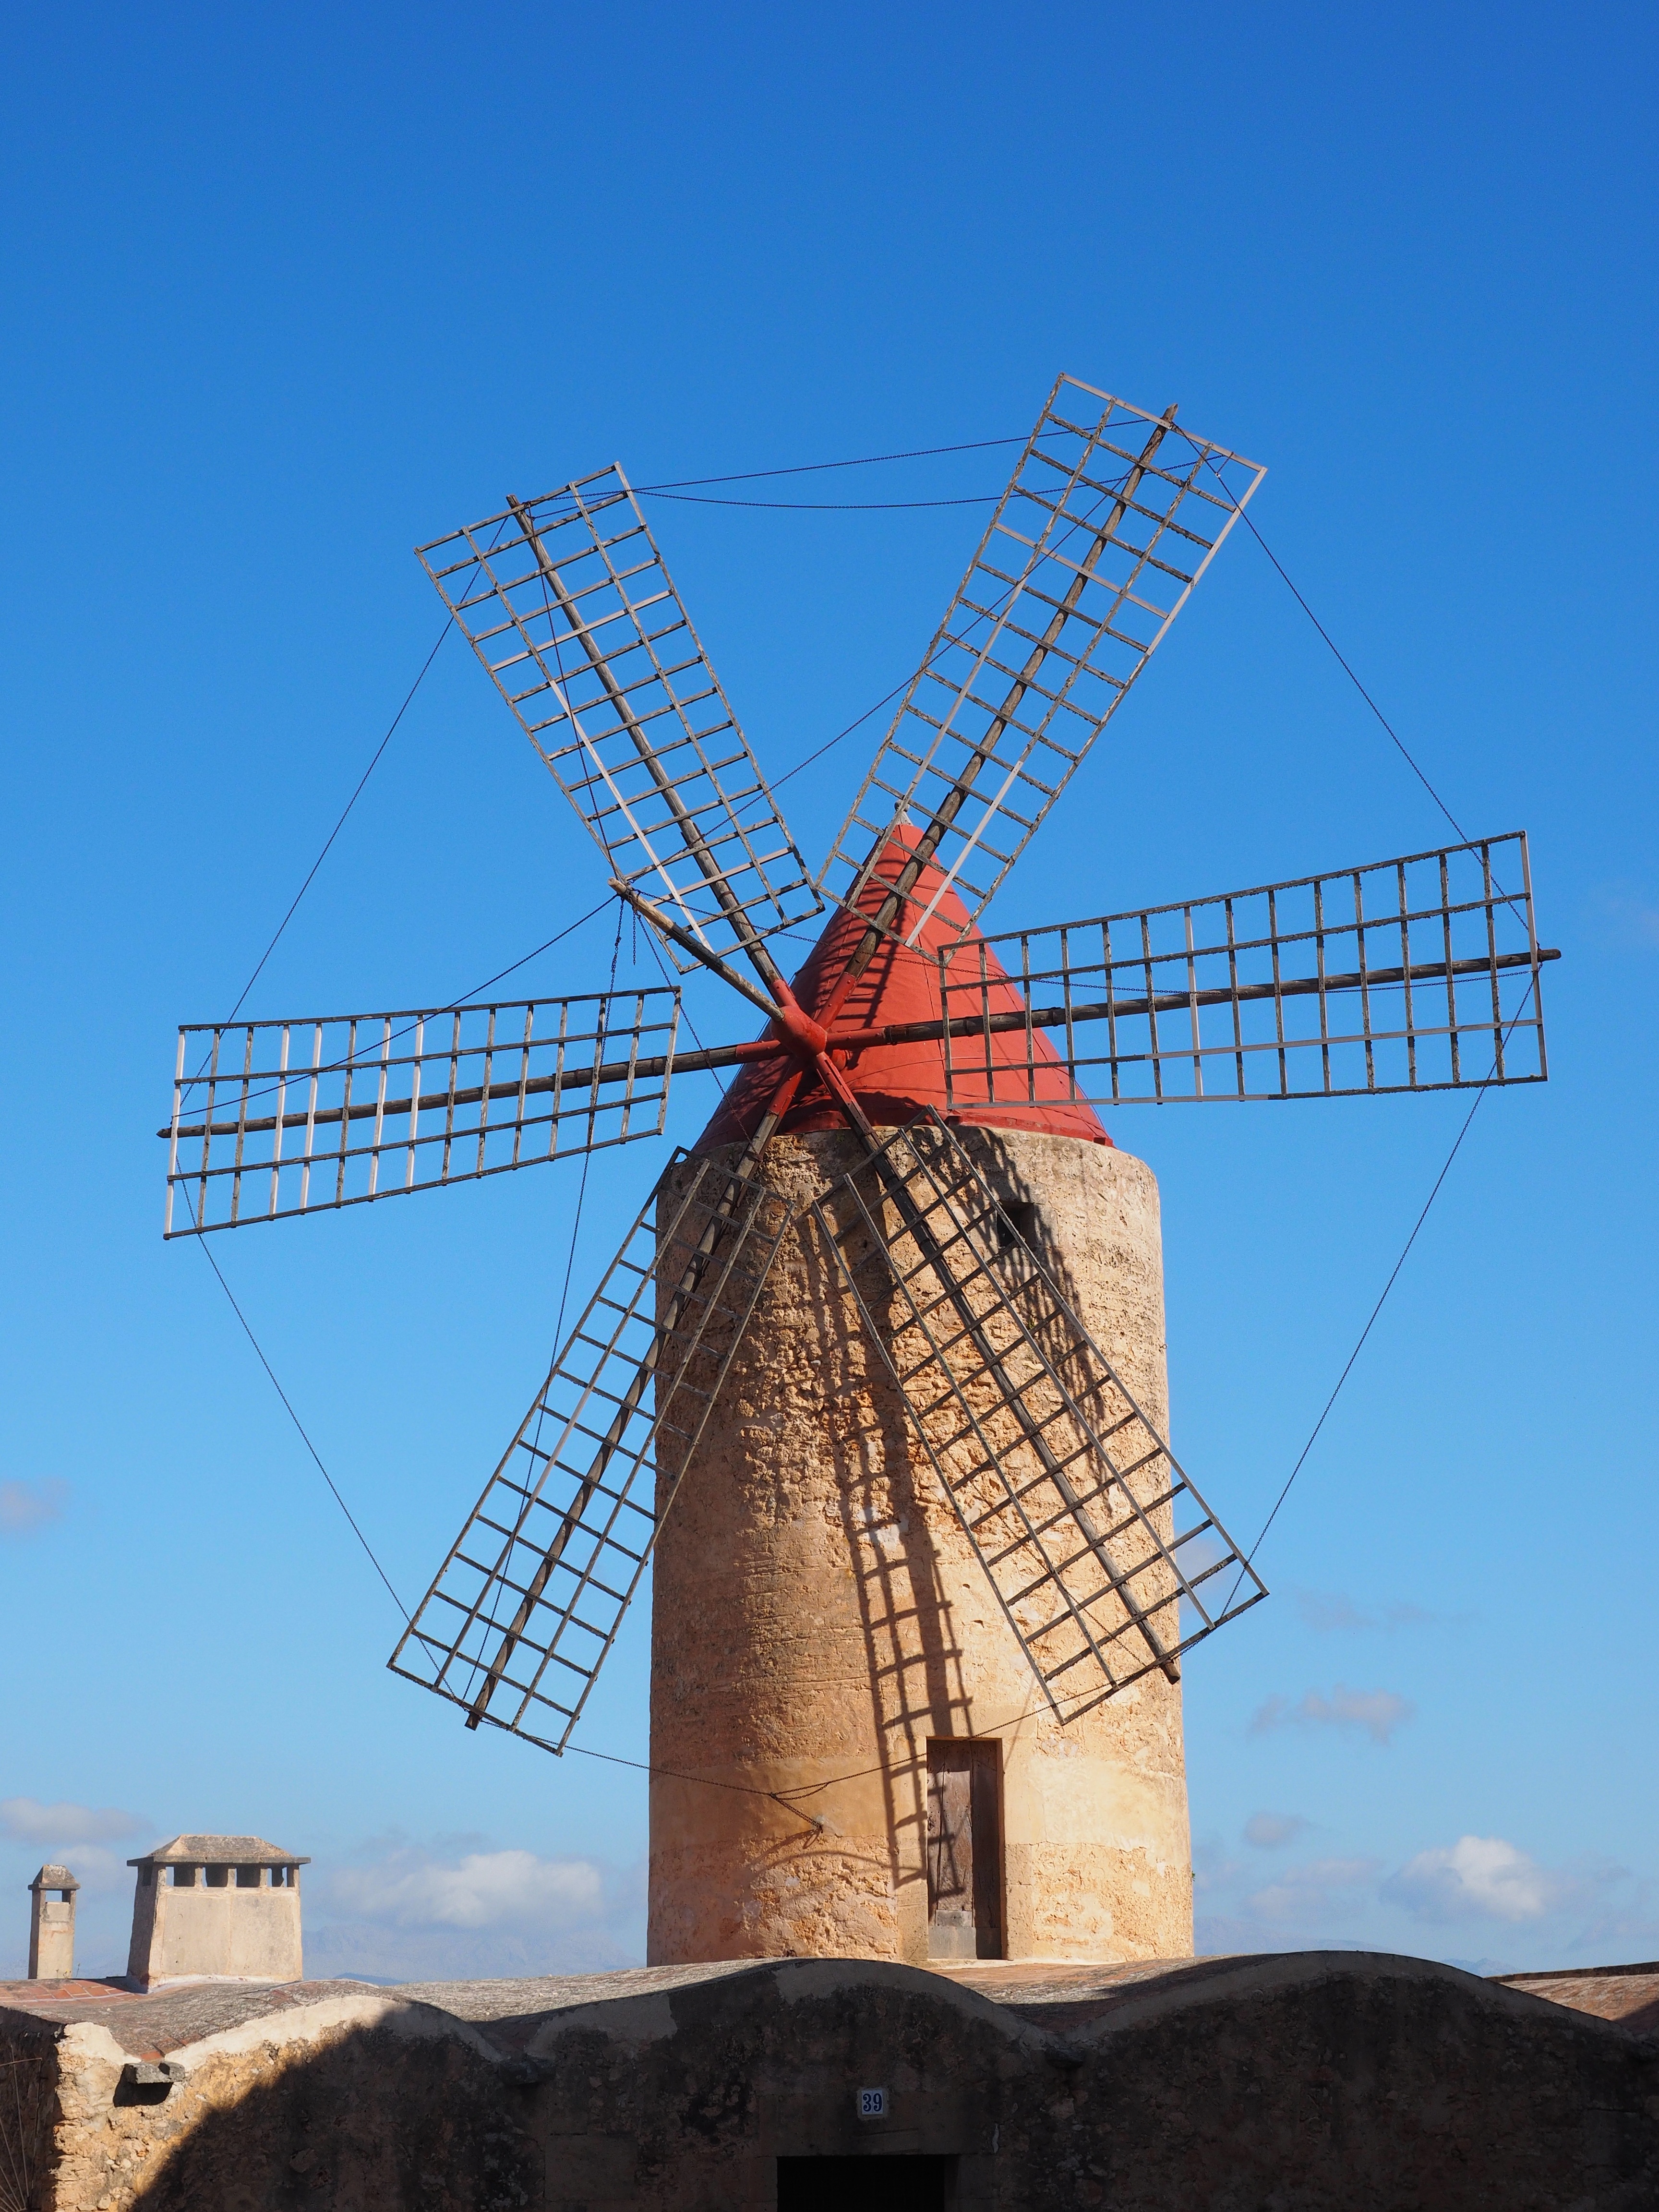
wing, architecture, sky, technology, windmill, wind, roof, building, red, tower, landmark, machine, nostalgia, grind, energy, places of interest, spain, mill, mallorca, turn, renewable energy, historically, north rhine westphalia, balearic islands, worth a visit, rotate, flour mill, mill wing, algaida, windmill blades, technical building, tower windmill, westf lische m hlenstra e, veltheim, mill technique